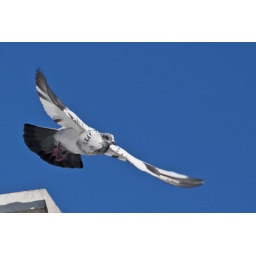
A white pigeon taking flight from a building roof. Taken in Hyderabad